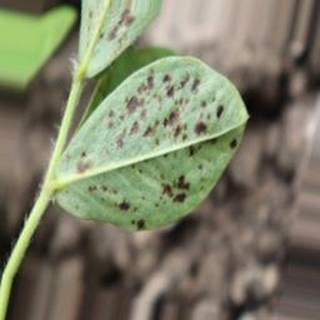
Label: groundnut_rust